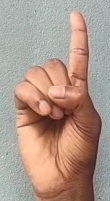
ASL sign: D